Orange-breasted bunting

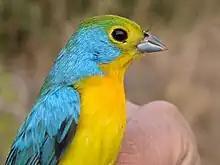
Male orange-breasted bunting in definitive alternate (breeding) plumage

The orange-breasted bunting grows to a length of about and is slightly smaller than the rose-bellied bunting ("Passerina rositae"), which shares its range. The adult male has a pale green crown, turquoise blue nape and upper parts, often tinged with green, and a turquoise tail. The lores, eye-ring and underparts are canary yellow, deepening to golden-orange on the breast. The adult female has greyish-green upper parts and yellow underparts. The iris is dark brown, and the beak and legs are grey. The song is a rather plaintive warble, rather slower and less drawn out than that of other members of the genus.